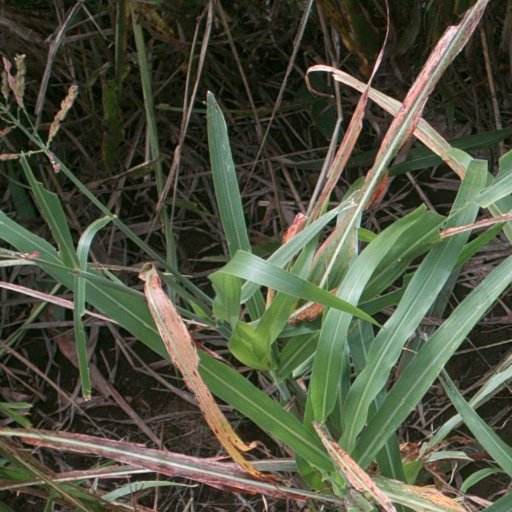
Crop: sorghum